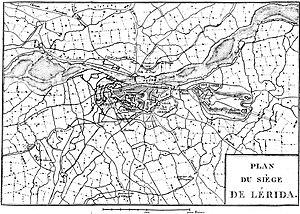
T10_de Victoire conquête .... des français Panckouke &amp
Le siège de Lérida se déroule le 23 avril 1810 et du 29 avril au 14 mai 1810, dans le cadre de la guerre d'indépendance espagnole. Il oppose l'armée française d'Aragon commandée par le général Louis-Gabriel Suchet à la garnison espagnole du major-général Jaime García Conde. Les opérations se soldent par une victoire française et García Conde doit se rendre avec les 7 000 soldats qui lui restent.